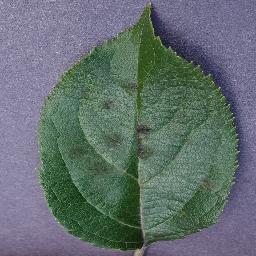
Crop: apple
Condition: scab